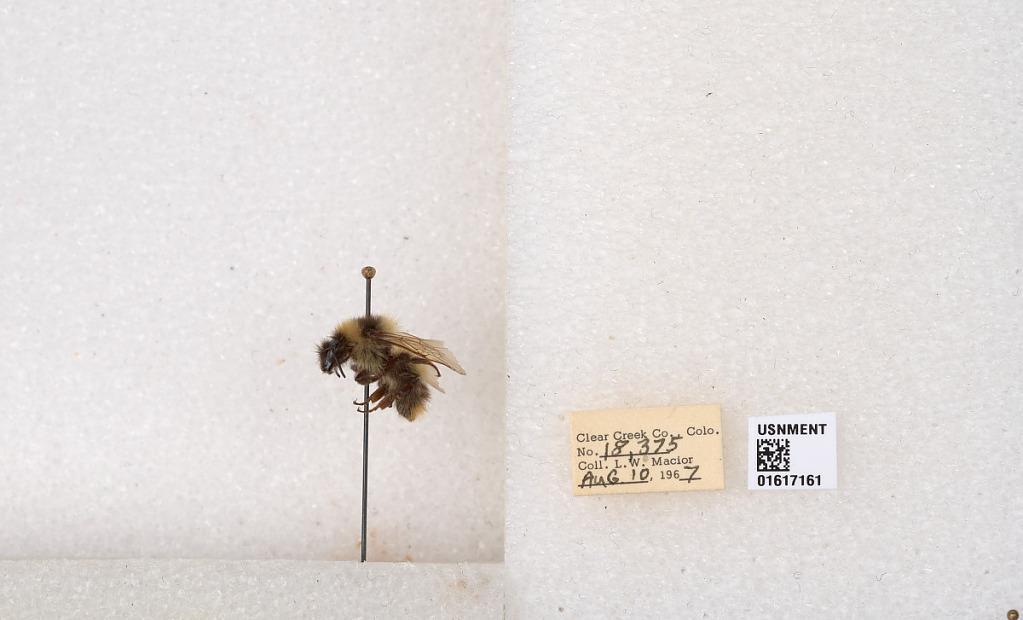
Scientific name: Bombus kirbyellus
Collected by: L. Macior
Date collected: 1967-8-10
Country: United States
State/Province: Colorado
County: Clear Creek
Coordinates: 39.6891, -105.644